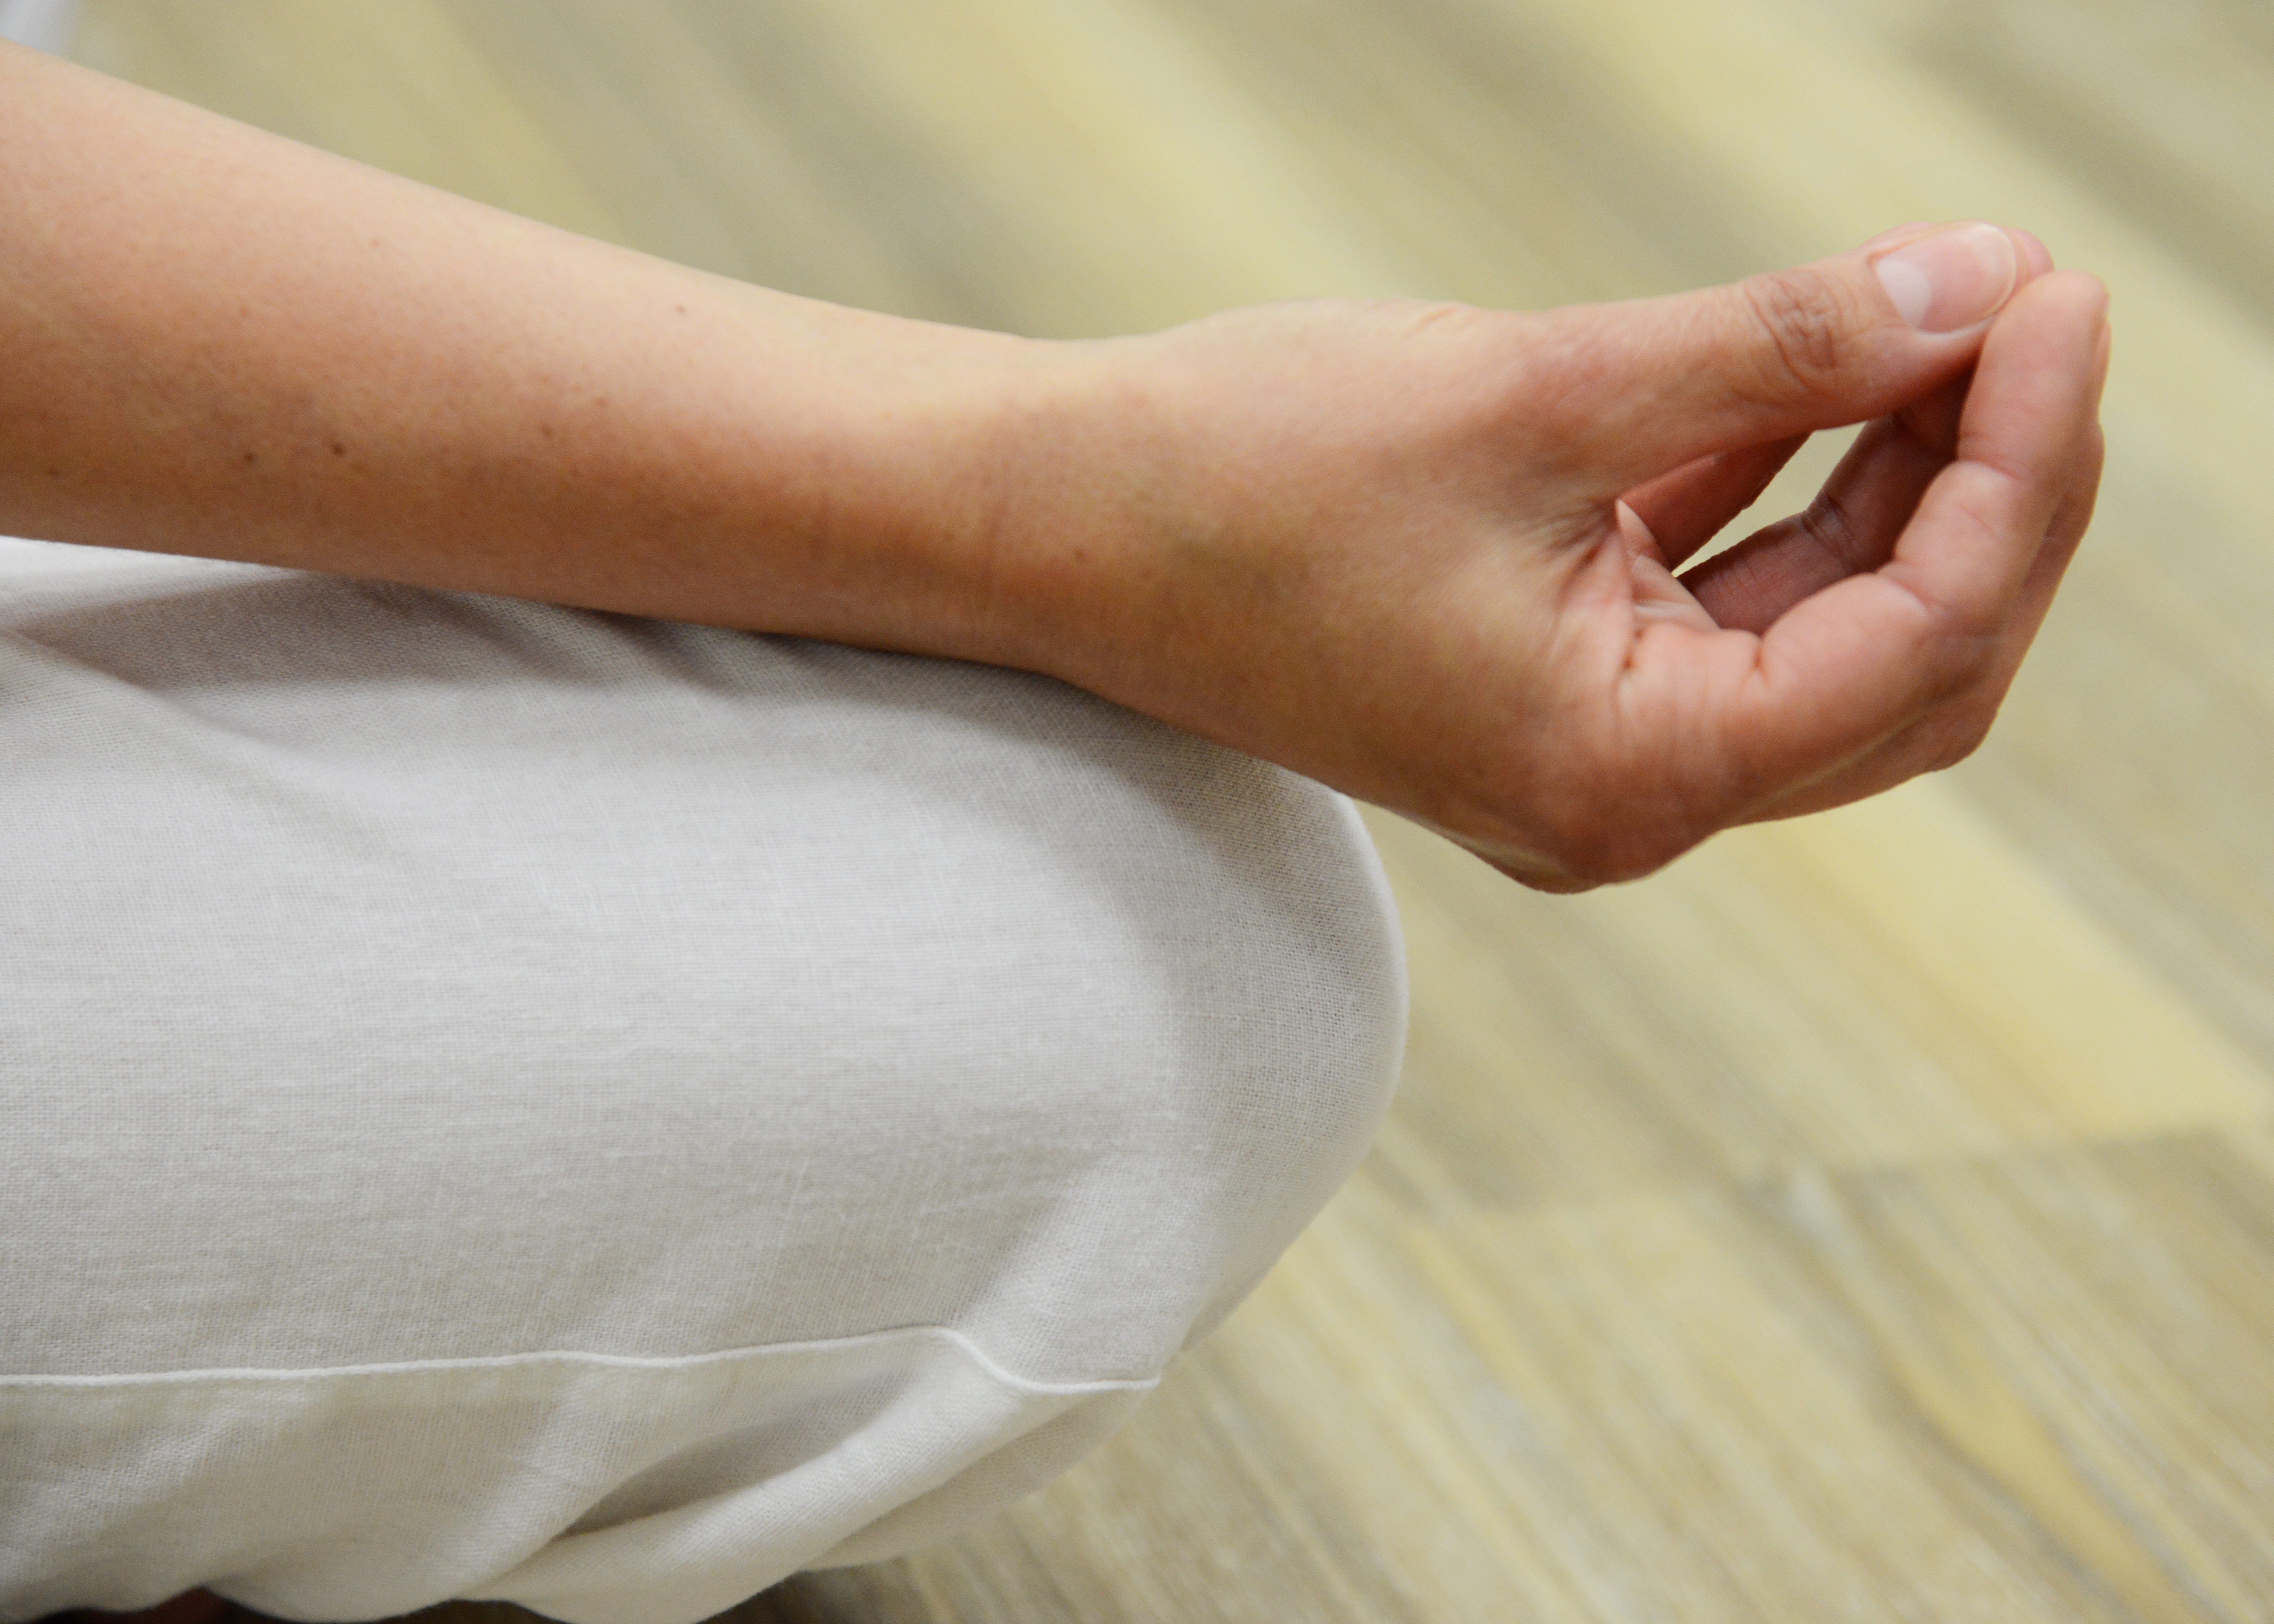
hand, woman, leg, finger, meditate, arm, human body, skin, organ, keep, sense, human positions, human action